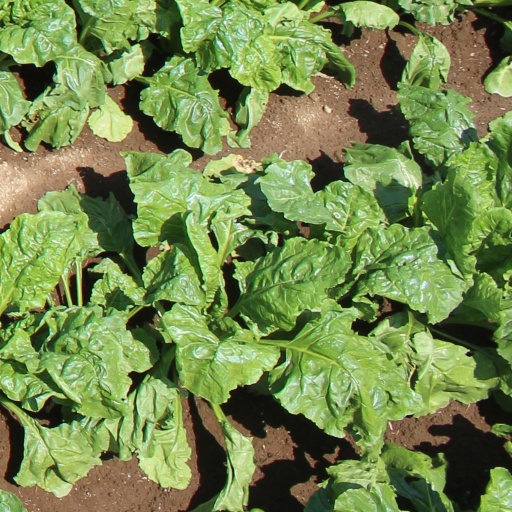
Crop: sugar beet